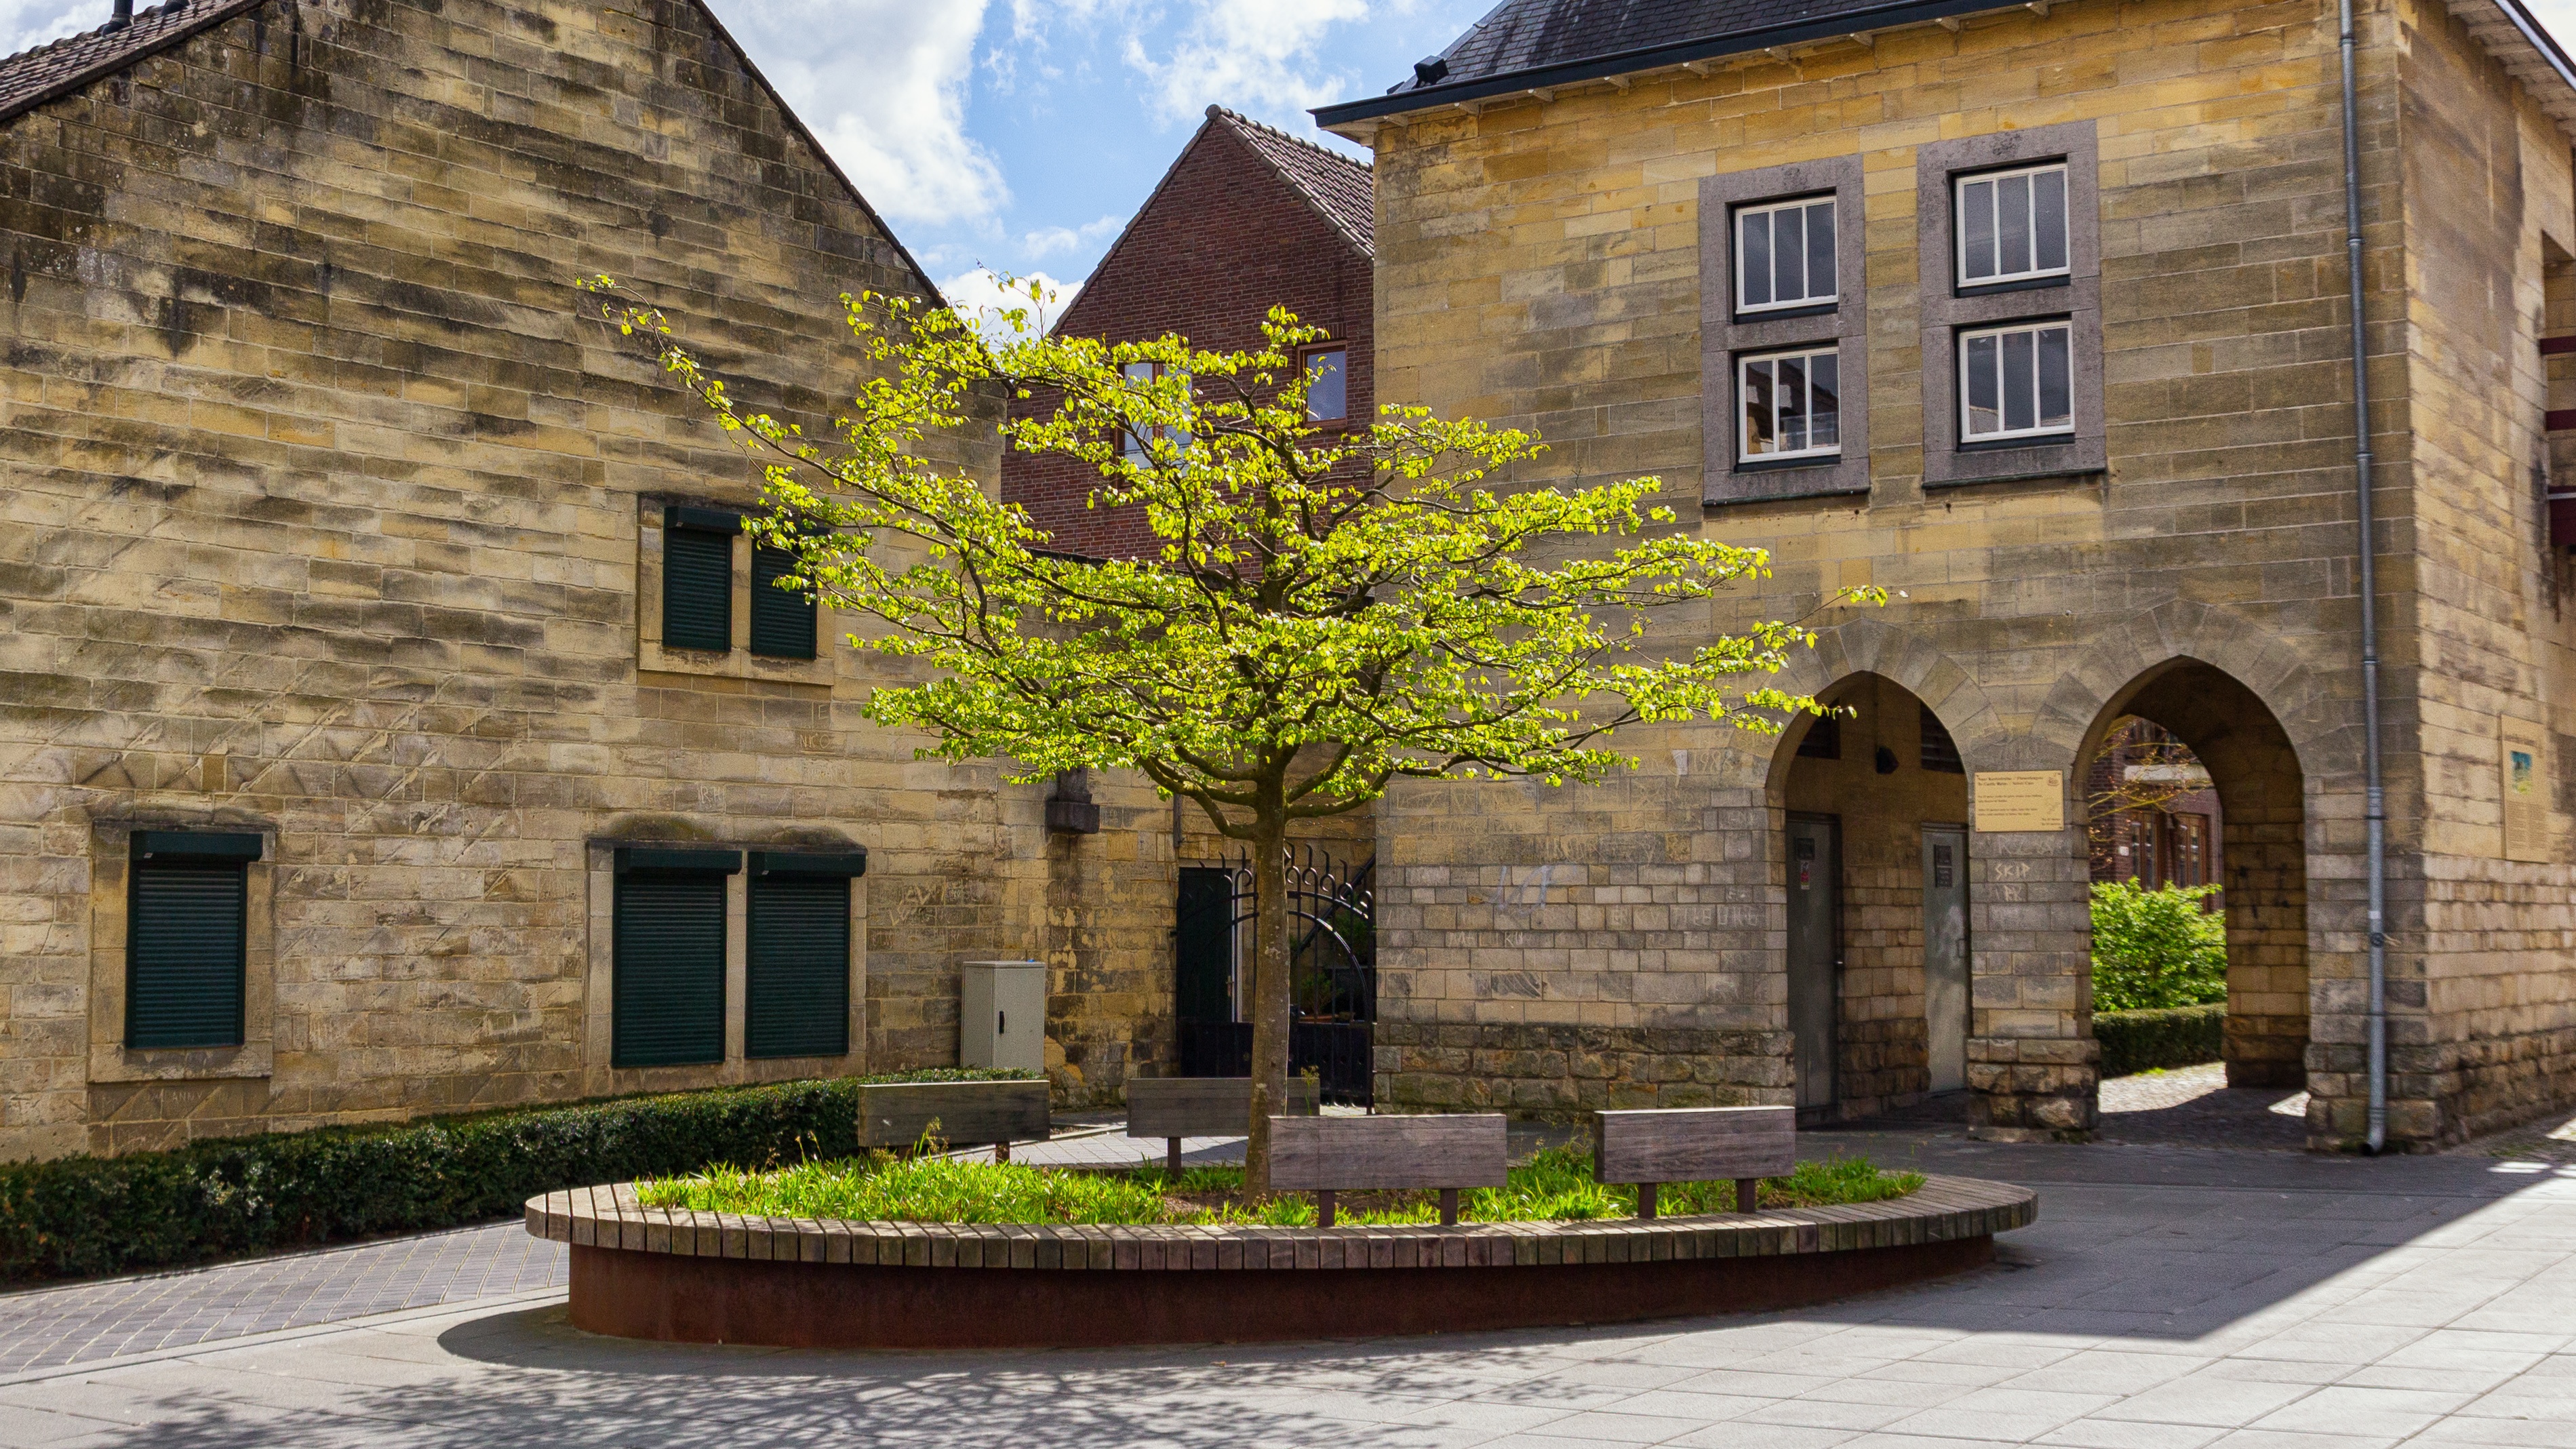
mansion, house, town, building, home, village, cottage, facade, property, waterway, courtyard, farmhouse, estate, manor house